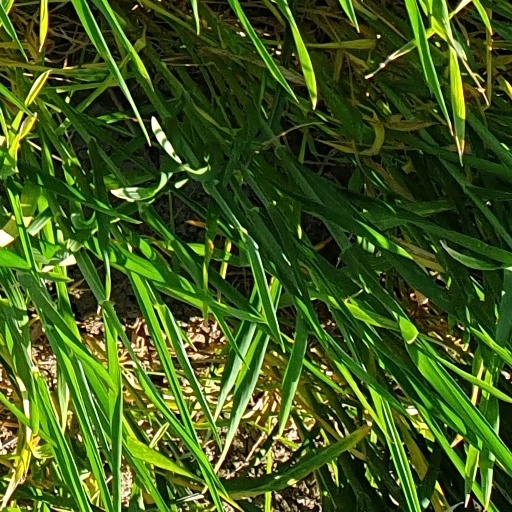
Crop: wheat